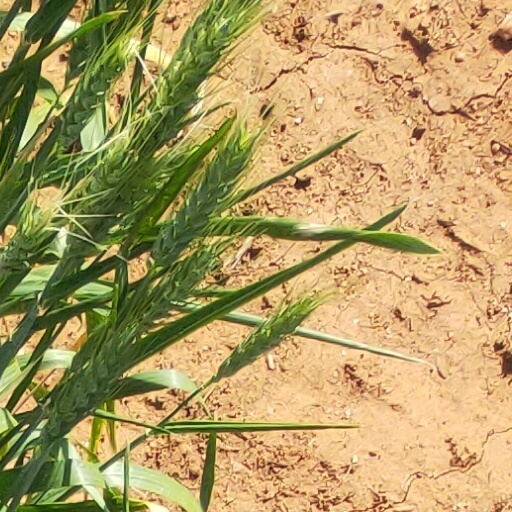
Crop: wheat